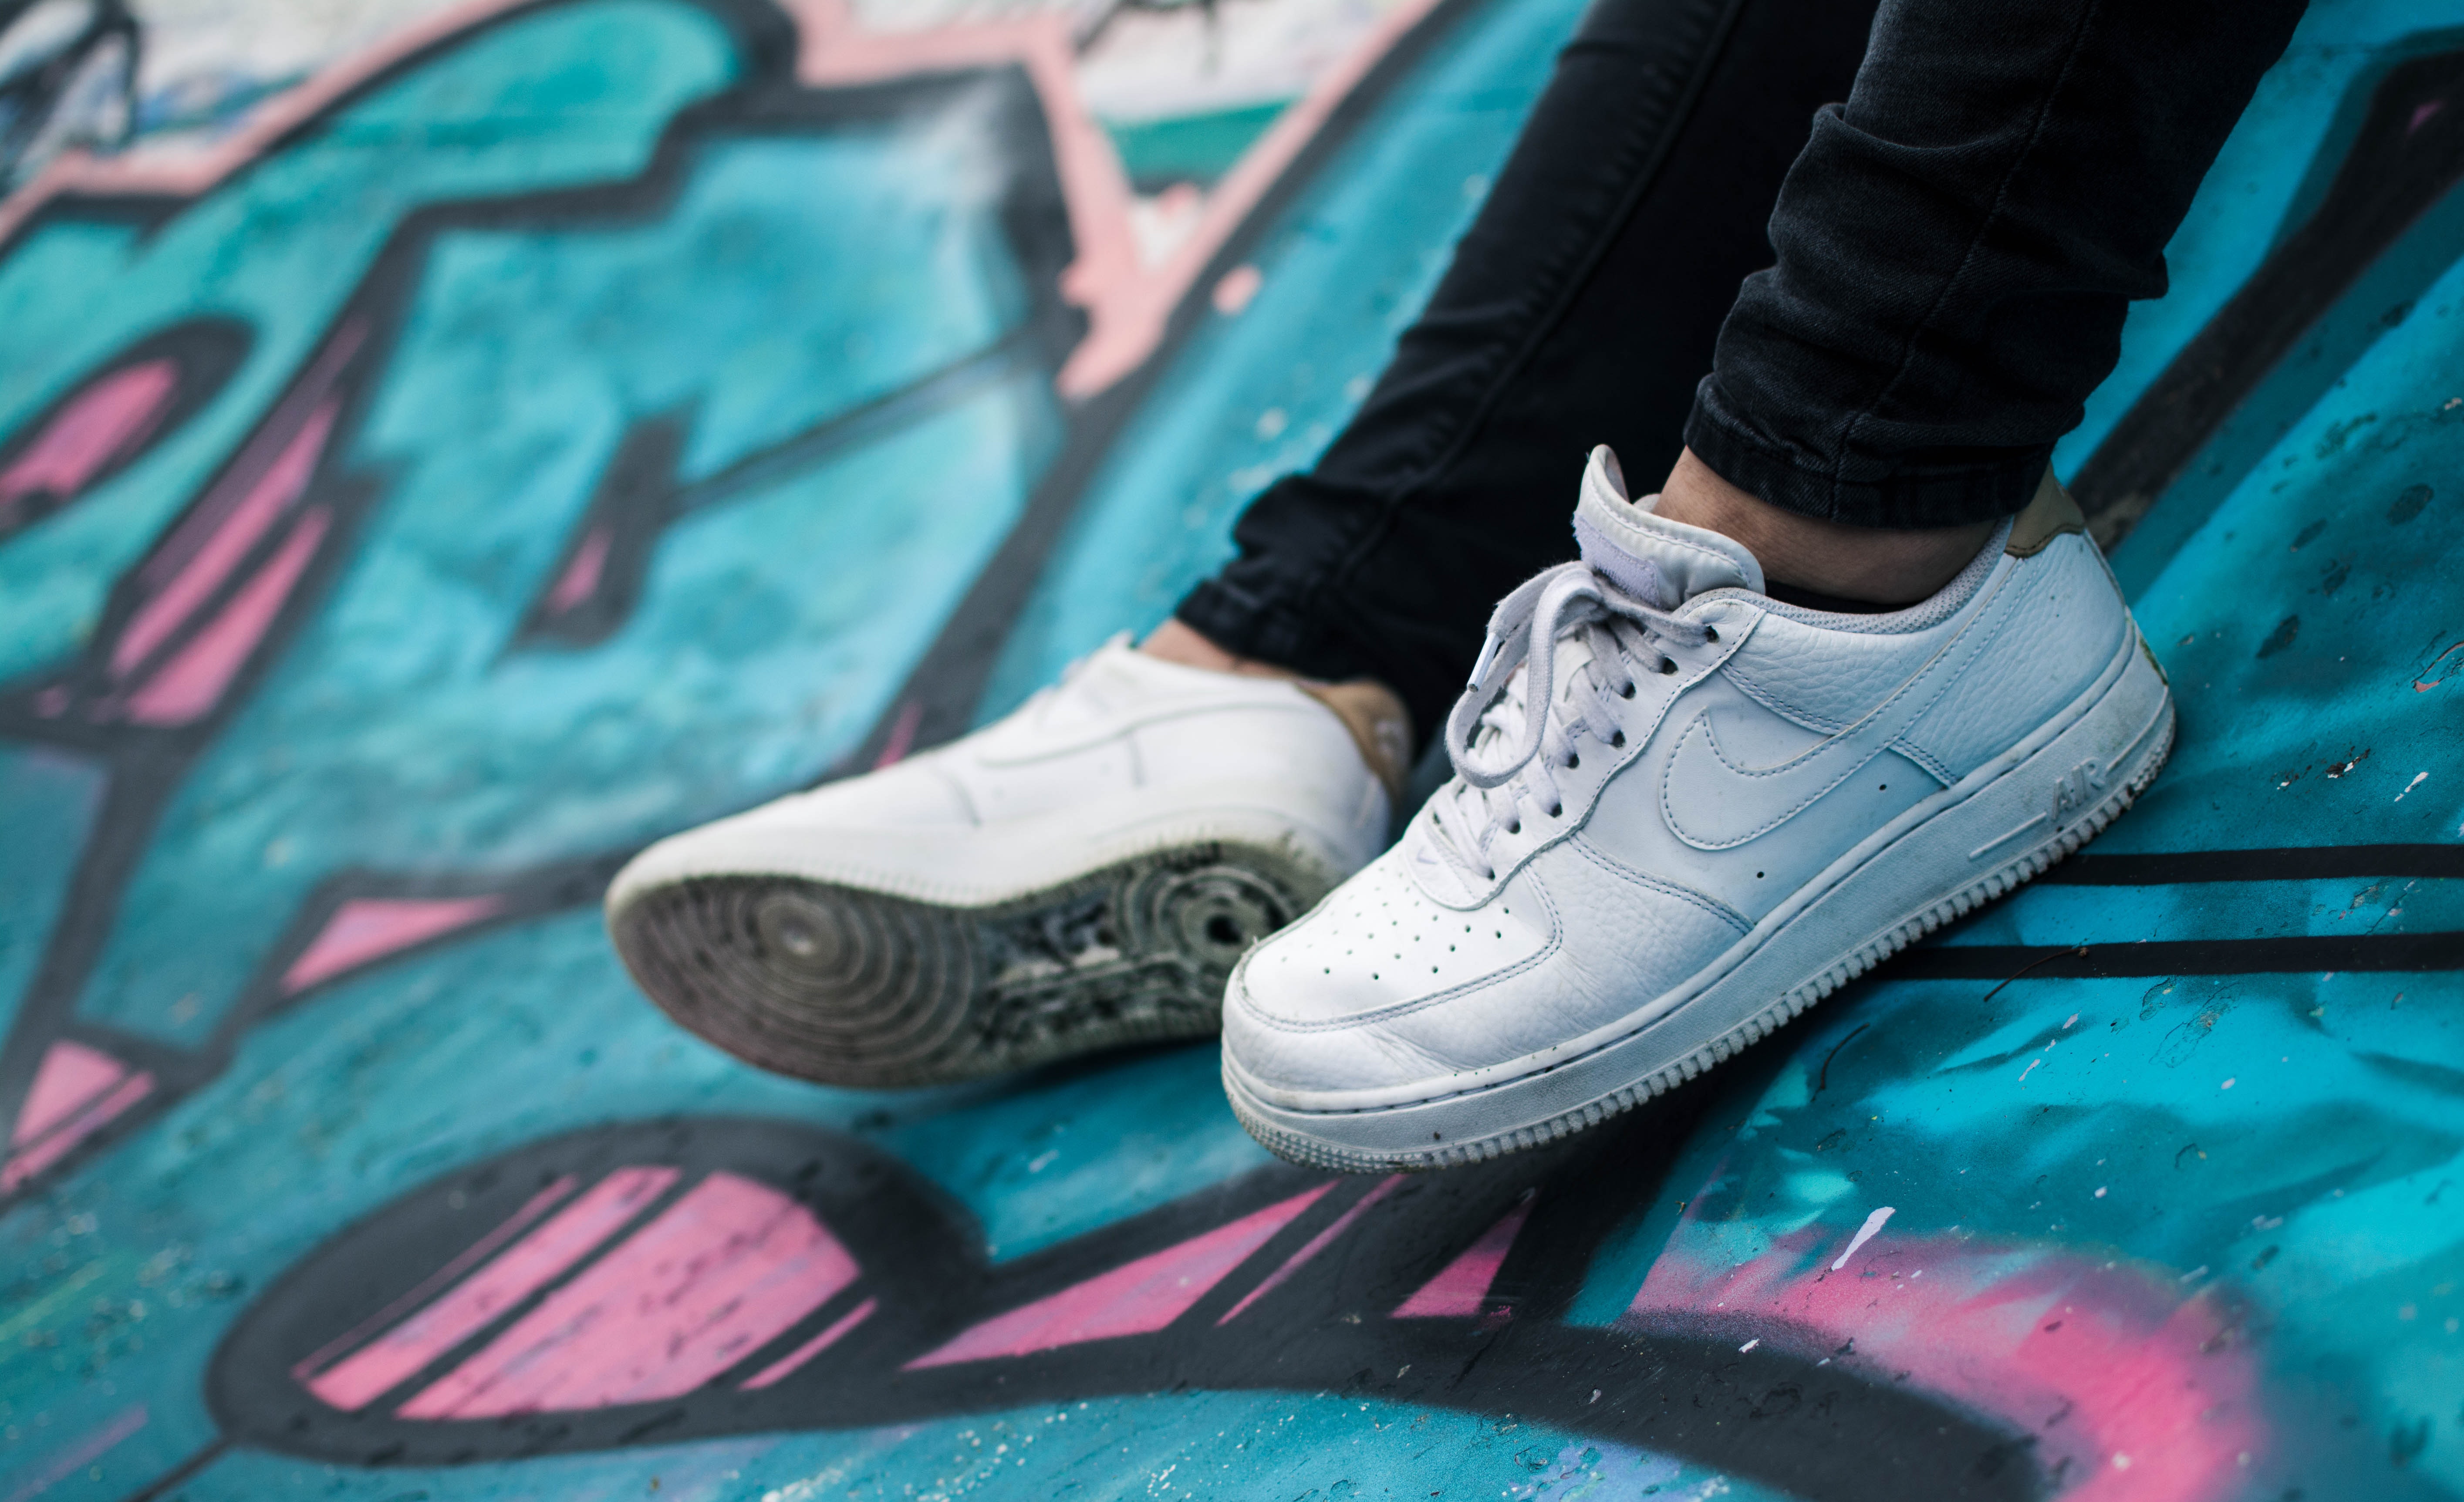
footwear, shoe, blue, cool, turquoise, aqua, teal, green, pink, sneakers, skate shoe, azure, snapshot, walking shoe, athletic shoe, Plimsoll shoe, outdoor shoe, electric blue, magenta, nike free, sportswear, space, graffiti, style, art